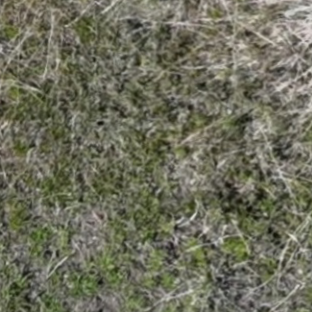
Month: may